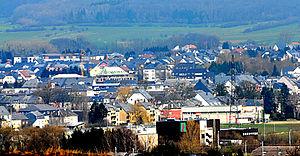
Bascharage au Grand-Duché de Luxembourg
Käerjeng est une commune luxembourgeoise située dans le canton de Capellen.
Bascharage est une section de la commune luxembourgeoise de Käerjeng située dans le canton de Capellen.